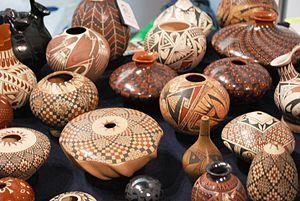
La poterie de Mata Ortiz est une reconstitution de la poterie de Mogollon trouvée dans et autour du site archéologique de Casas Grandes dans l'état mexicain de Chihuahua. Du nom de la ville moderne de Mata Ortiz, qui se trouve près du site archéologique, le style est propagé par Juan Quezada Celado. Quezada apprend par lui-même à recréer cette poterie ancienne et la met ensuite à jour. Au milieu des années 1970, Quezada vend sa poterie et enseigne à sa famille et à ses amis à la fabriquer, et elle pénètre le marché américain grâce aux efforts de Spencer MacCallum, puis de Walt Parks et de commerçants mexicains. Dans les années 1990, la poterie est exposée dans les musées et autres institutions culturelles et vendue dans de belles galeries. Son succès, elle est vendue pour sa valeur esthétique plutôt que pour sa valeur utilitaire, sort la ville de Mata Ortiz de la pauvreté, la majeure partie de sa population tirant directement ou indirectement des revenus de l'industrie.